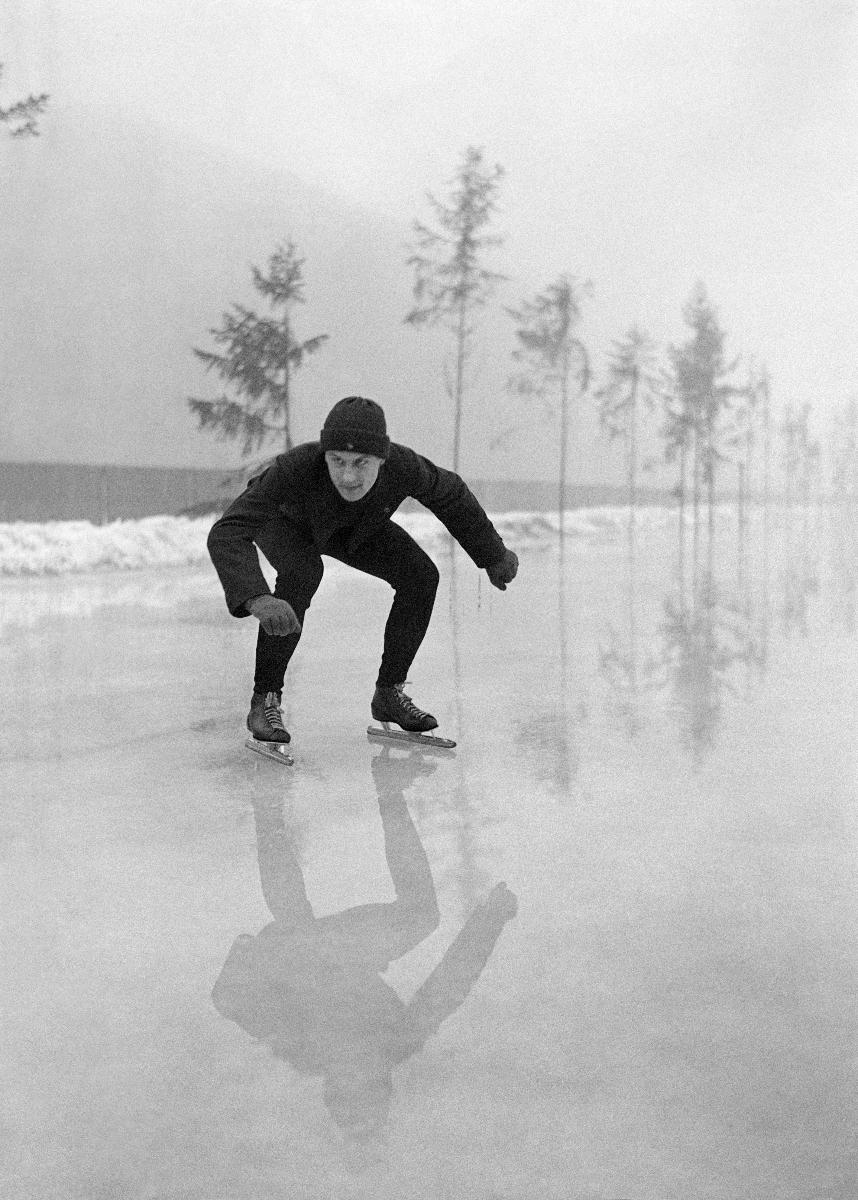
Pikaluistelija Åke Ekman
Hastighetsskrinnare Åke Ekman; Speed scater Åke Ekman
sisällön kuvaus: Pikaluistelija Åke Ekman Helsingin Luistinklubin ja Helsingin Luistelijoiden harjoittelukilpailuissa Helsingissä 17.1.1932. content description: Speed scater Åke Ekman at HSK's and HL's training competitions in Helsinki 17.1.1932. innehållsbeskrivning: Hastighetsskrinnare Åke Ekman vid HSK:s och HL:s träningsskridskotävling på Luistelijats bana i Helsingfors 17.1.1932.
Kuvaaja: Sundström, Hugo, kuvaaja
Vuosi: 1932
Paikka: Suomi, Uusimaa, Helsinki
Aiheet: Ekman, Åke; luistelu; pikaluistelu; kilpailut; sport; skating; speed skating; competitions; skaters; luistelijat; HBL; skridskoåkning; hastighetsåkning på skridskor; tävlingar; idrott; hastighets skridskoåkning; skridskoåkare; skrinnare